Charles H. Olmstead

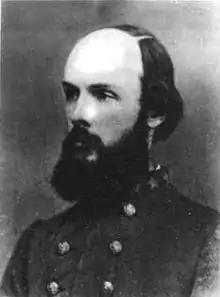
Col. Charles H. Olmstead

Charles Hart Olmstead (1837–1926) was a Confederate States Army officer during the American Civil War.